Anne-Lise Grobéty

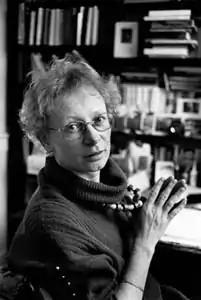
Anne-Lise Grobéty in 1993

Anne-Lise Grobéty (1 December 1949 – 5 October 2010) was a French-language Swiss journalist and an author of short stories, poetry and radio plays.